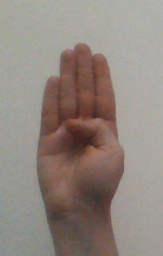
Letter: kaaf